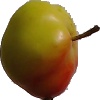
Label: Apple Red Yellow 2